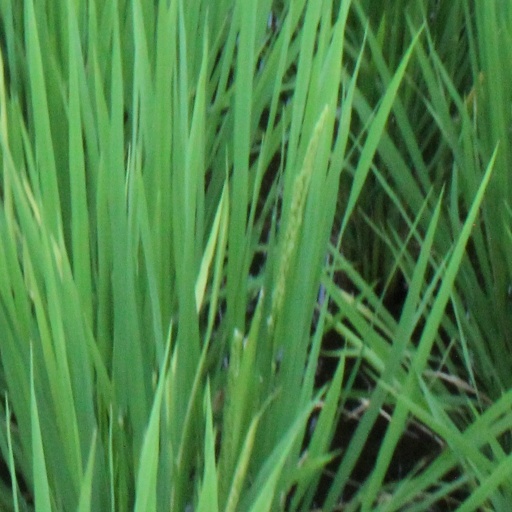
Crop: rice